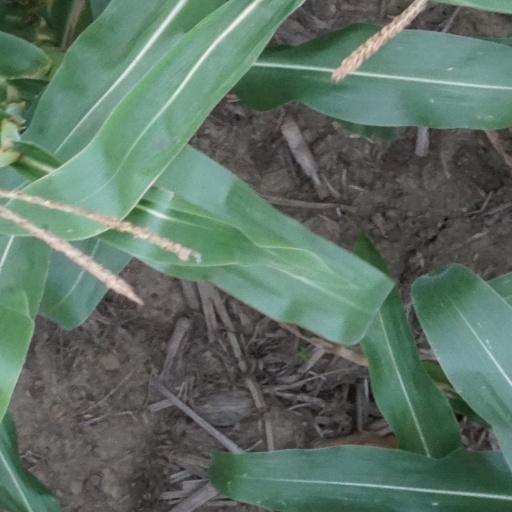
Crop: maize; corn